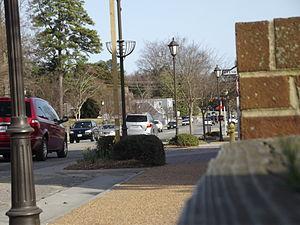
La census-designated place américaine de Gloucester Courthouse est le siège du comté de Gloucester, dans l’État de Virginie. Lors du recensement de 2010, sa population s’élevait à 2 951 habitants.